Ontario Highway 40

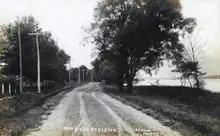
The St. Clair River Road near Courtright circa 1900

Highway 40 was established at the height of the Great Depression, during the spring of 1934. The subsequent improvement of the roadway employed several dozen men eight hours per day, six days per week at minimum wage as a depression-relief project.